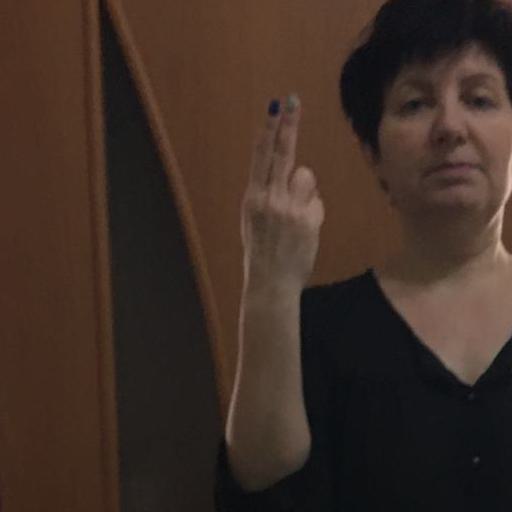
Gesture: two_up_inverted